Die Hard

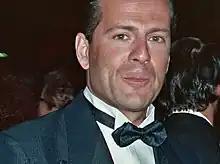
Bruce Willis in 1989 at the 61st Academy Awards

At the 1989 Academy Awards, "Die Hard" was nominated for Best Film Editing for Frank J. Urioste and John F. Link; Best Visual Effects for Richard Edlund, Al DiSarro, Brent Boates and Thaine Morris; Best Sound Effects Editing for Stephen Hunter Flick and Richard Shorr; and Best Sound for Don J. Bassman, Kevin F. Cleary, Richard Overton and Al Overton Jr. Michael Kamen won a BMI TV/Film Music Award for his work on the score.